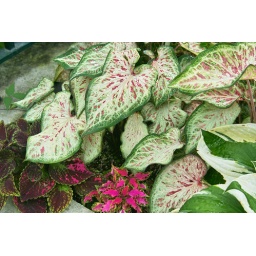
28-70mm EX DG, auto white balance, processed in SPP3.5.1